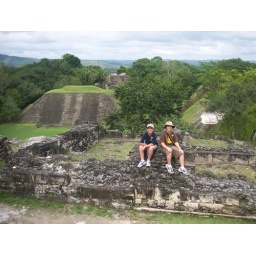
The boys posing on what used to be a wall in the &amp;quot;master bedroom&amp;quot;.